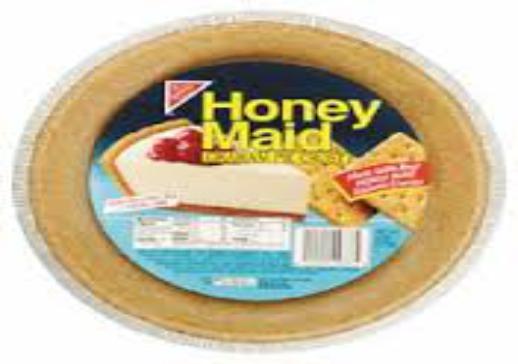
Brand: Honey Graham
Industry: Food